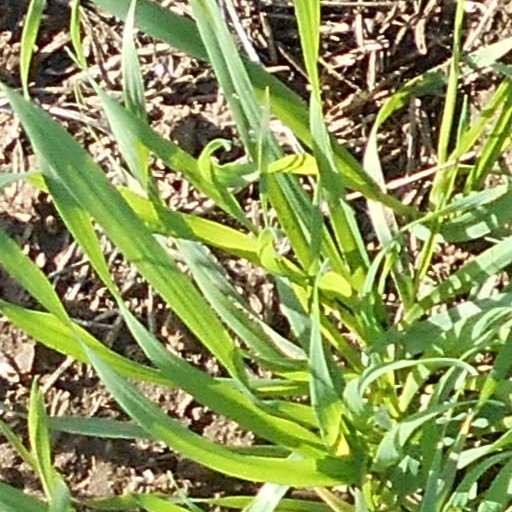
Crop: wheat